Alyscamps

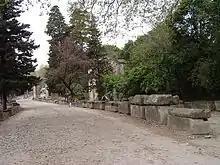
An alley in the Alyscamps

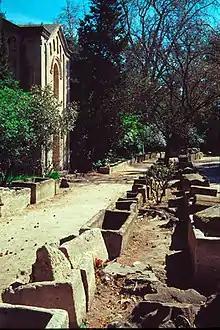
Alyscamps

The Alyscamps is a large Roman necropolis, which is a short distance outside the walls of the old town of Arles, France. It was one of the most famous necropolises of the ancient world. The name comes from the Provençal Occitan word "Aliscamps", which comes from the Latin "Elisii Campi" (that is, in French, Champs-Élysées; in English Elysian Fields). They were famous in the Middle Ages and are referred to by Ariosto in "Orlando Furioso" and by Dante in the "Inferno."